Yamate Tunnel

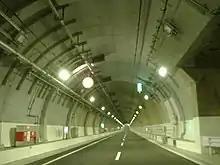
The Nishi-ikebukuro Interchange

The carries the Central Circular Route (C2) of the Shuto Expressway in Tokyo, Japan, from the Takamatsu on-ramp in Toshima to near the Ōi Junction in Shinagawa. It has a length of .